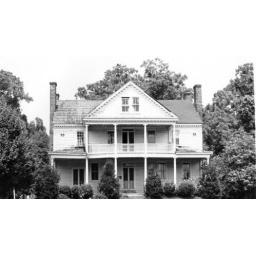
Abandoned house near Smithfield, VA. Yes, there does appear to be an odd face below the lower rightmost window.